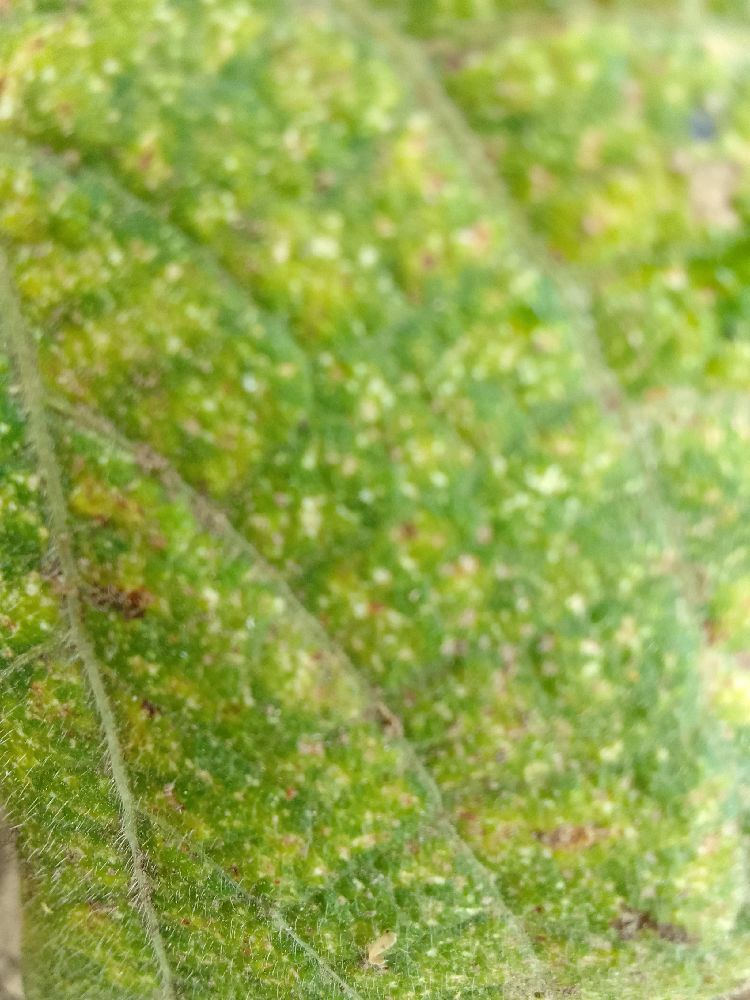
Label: rust